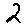
Label: 2